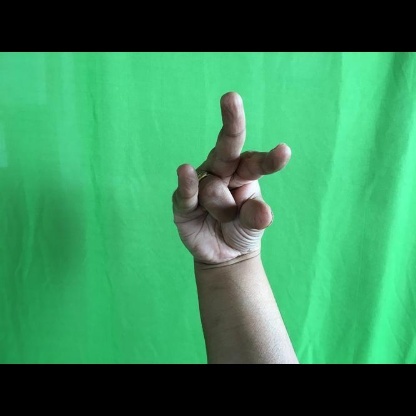
Mudra: Kangulam